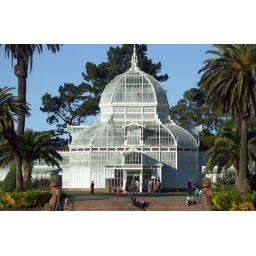
flower conservatory in golden gate park